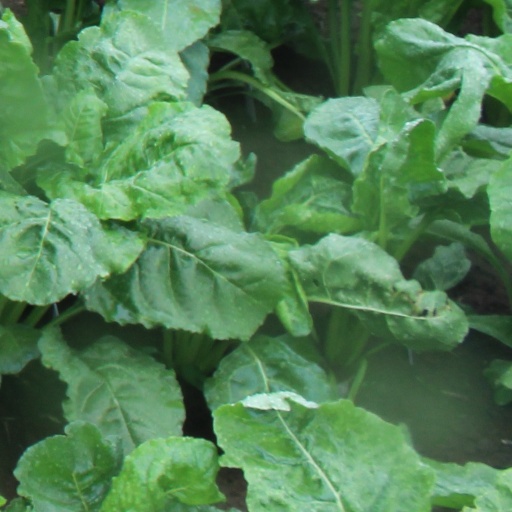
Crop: sugar beet